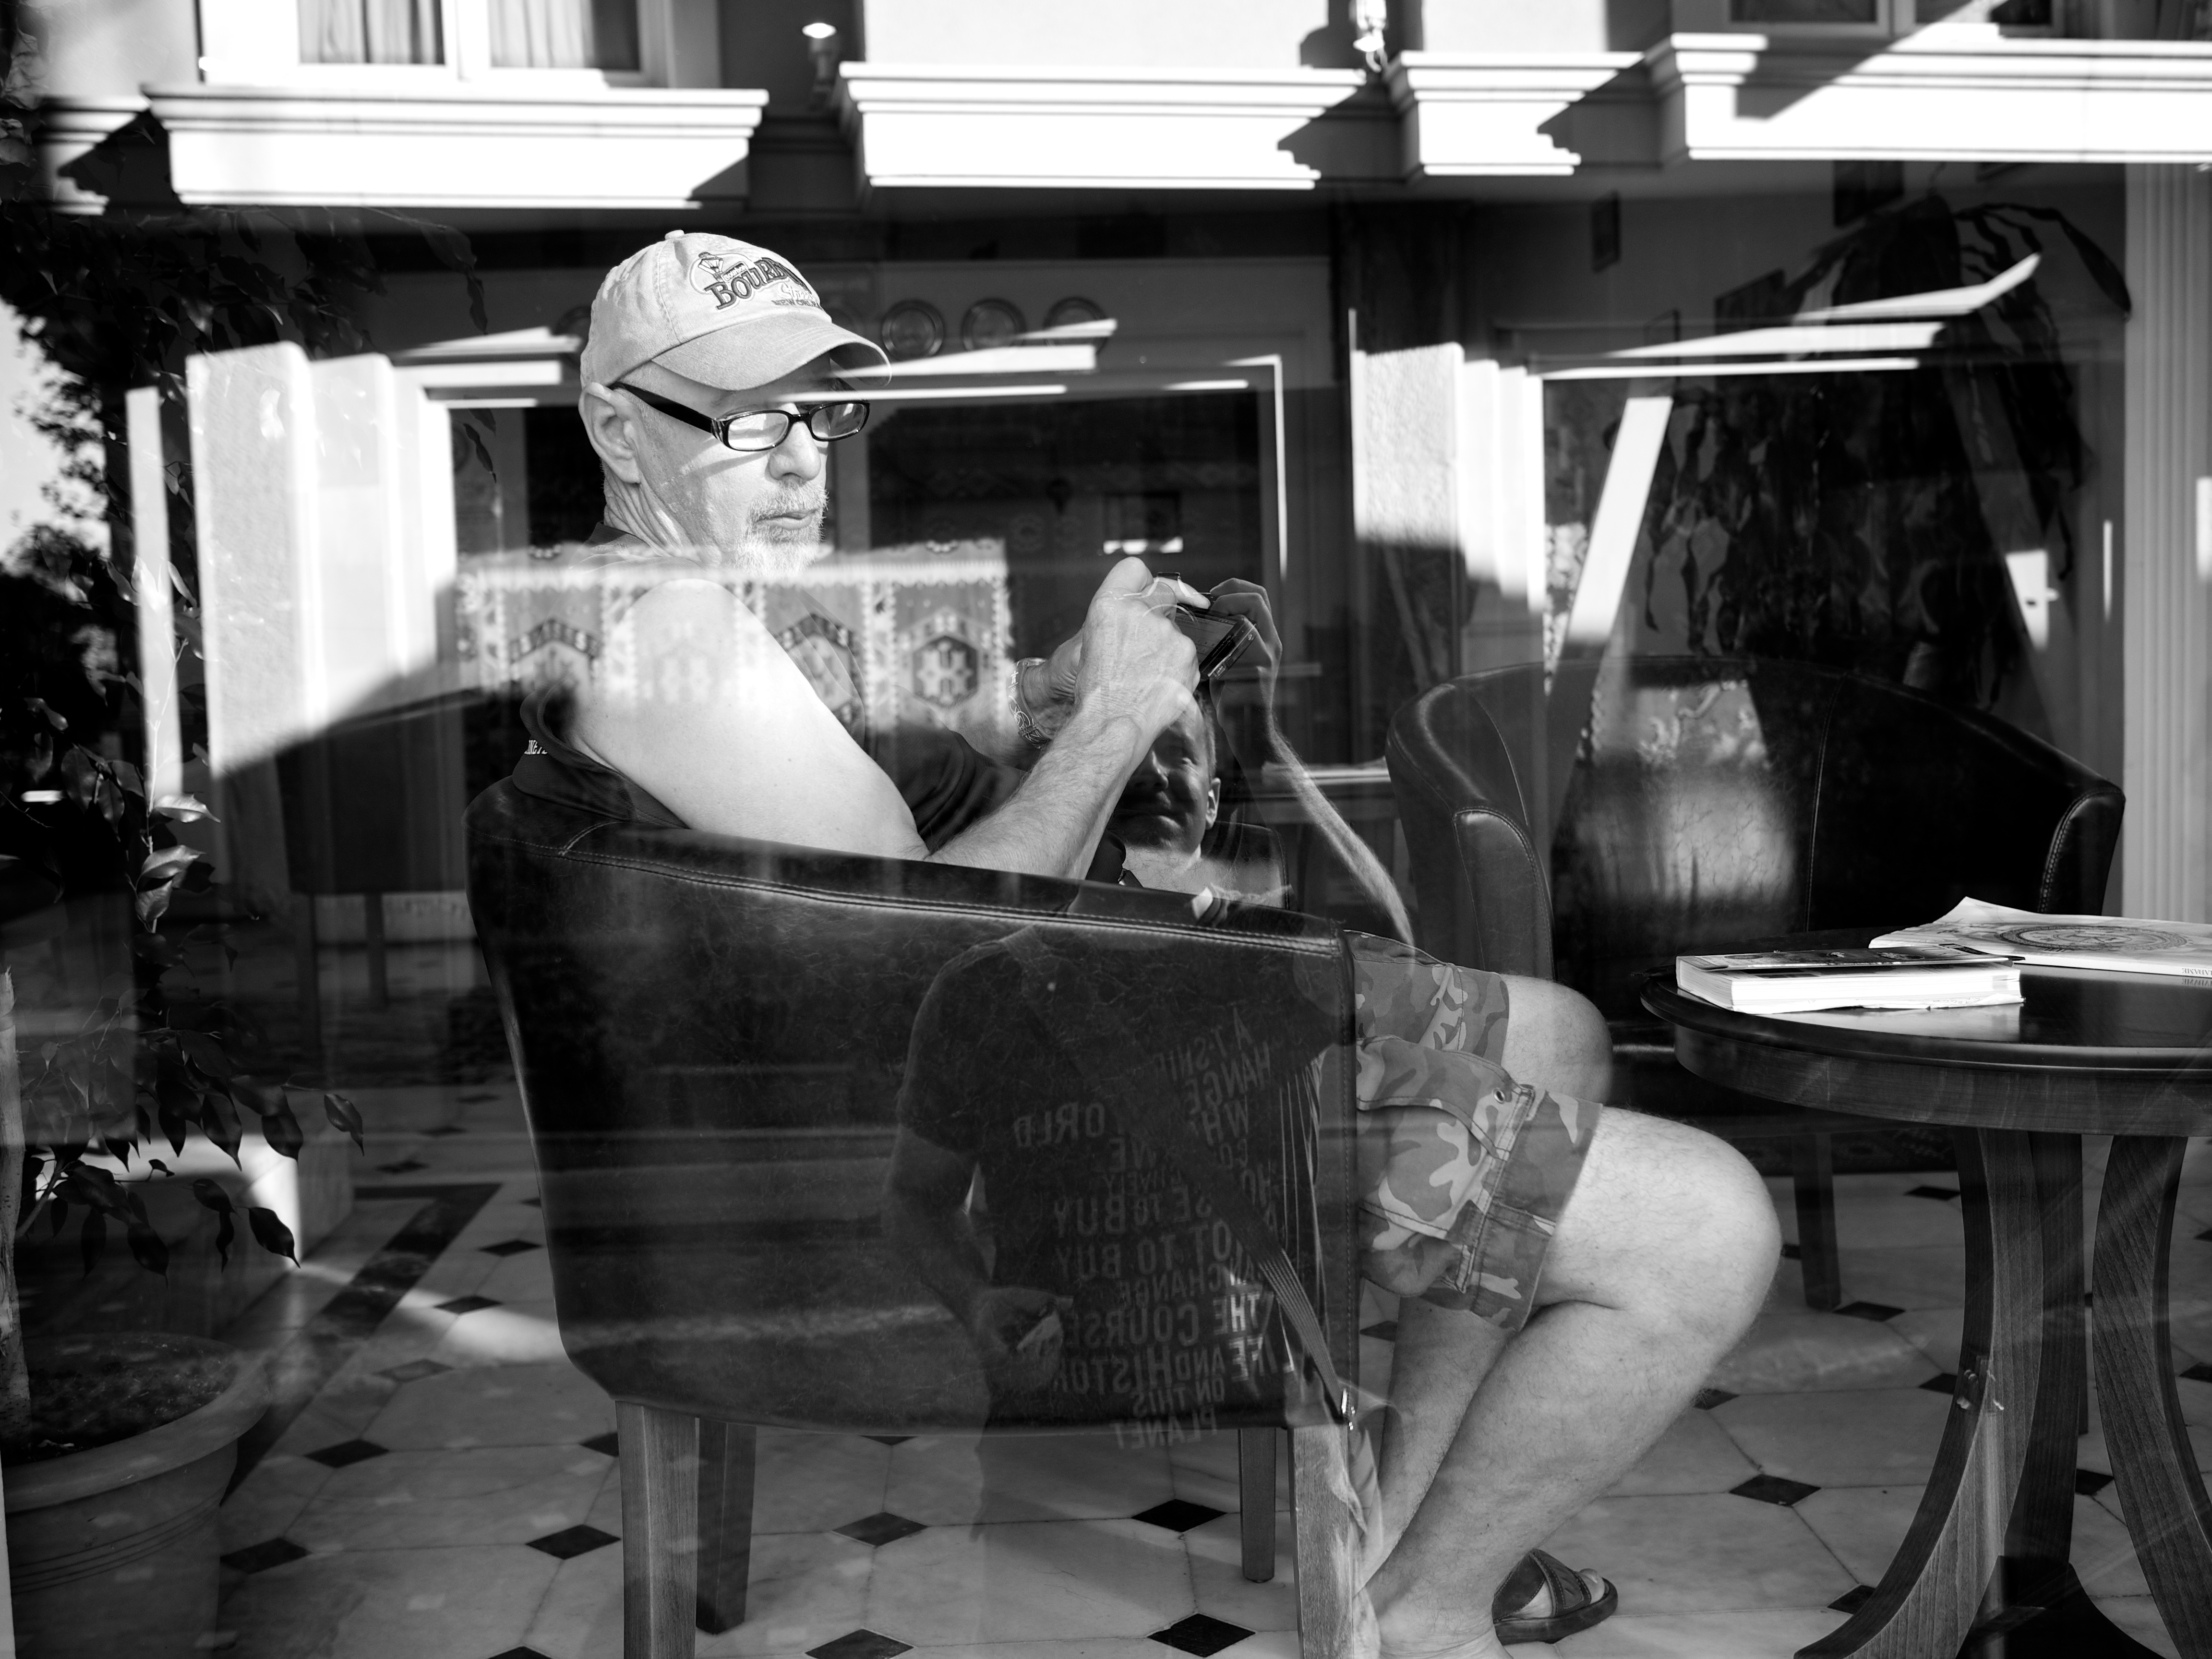
black and white, white, street, photography, ebook, training, black, monochrome, streetphotography, flickr, thomas, video, olympus, photograph, omd, image, fuji, leica, monochrom, leuthard, hcb, thomasleuthard, monochrome photography